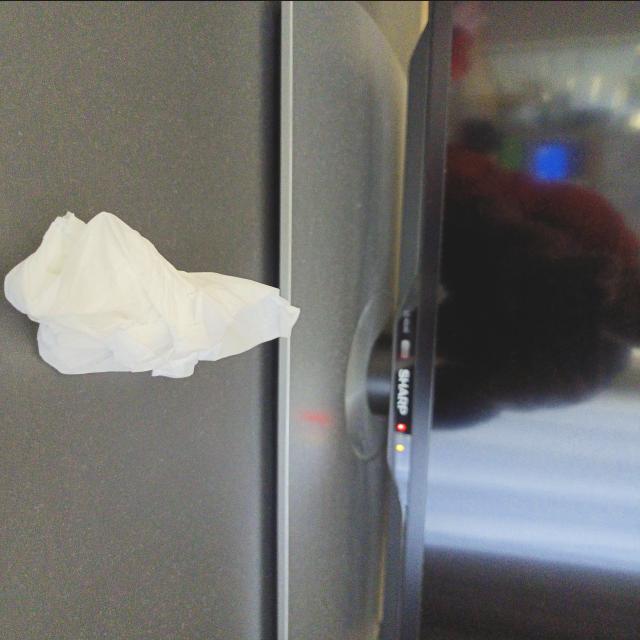
Label: tissues